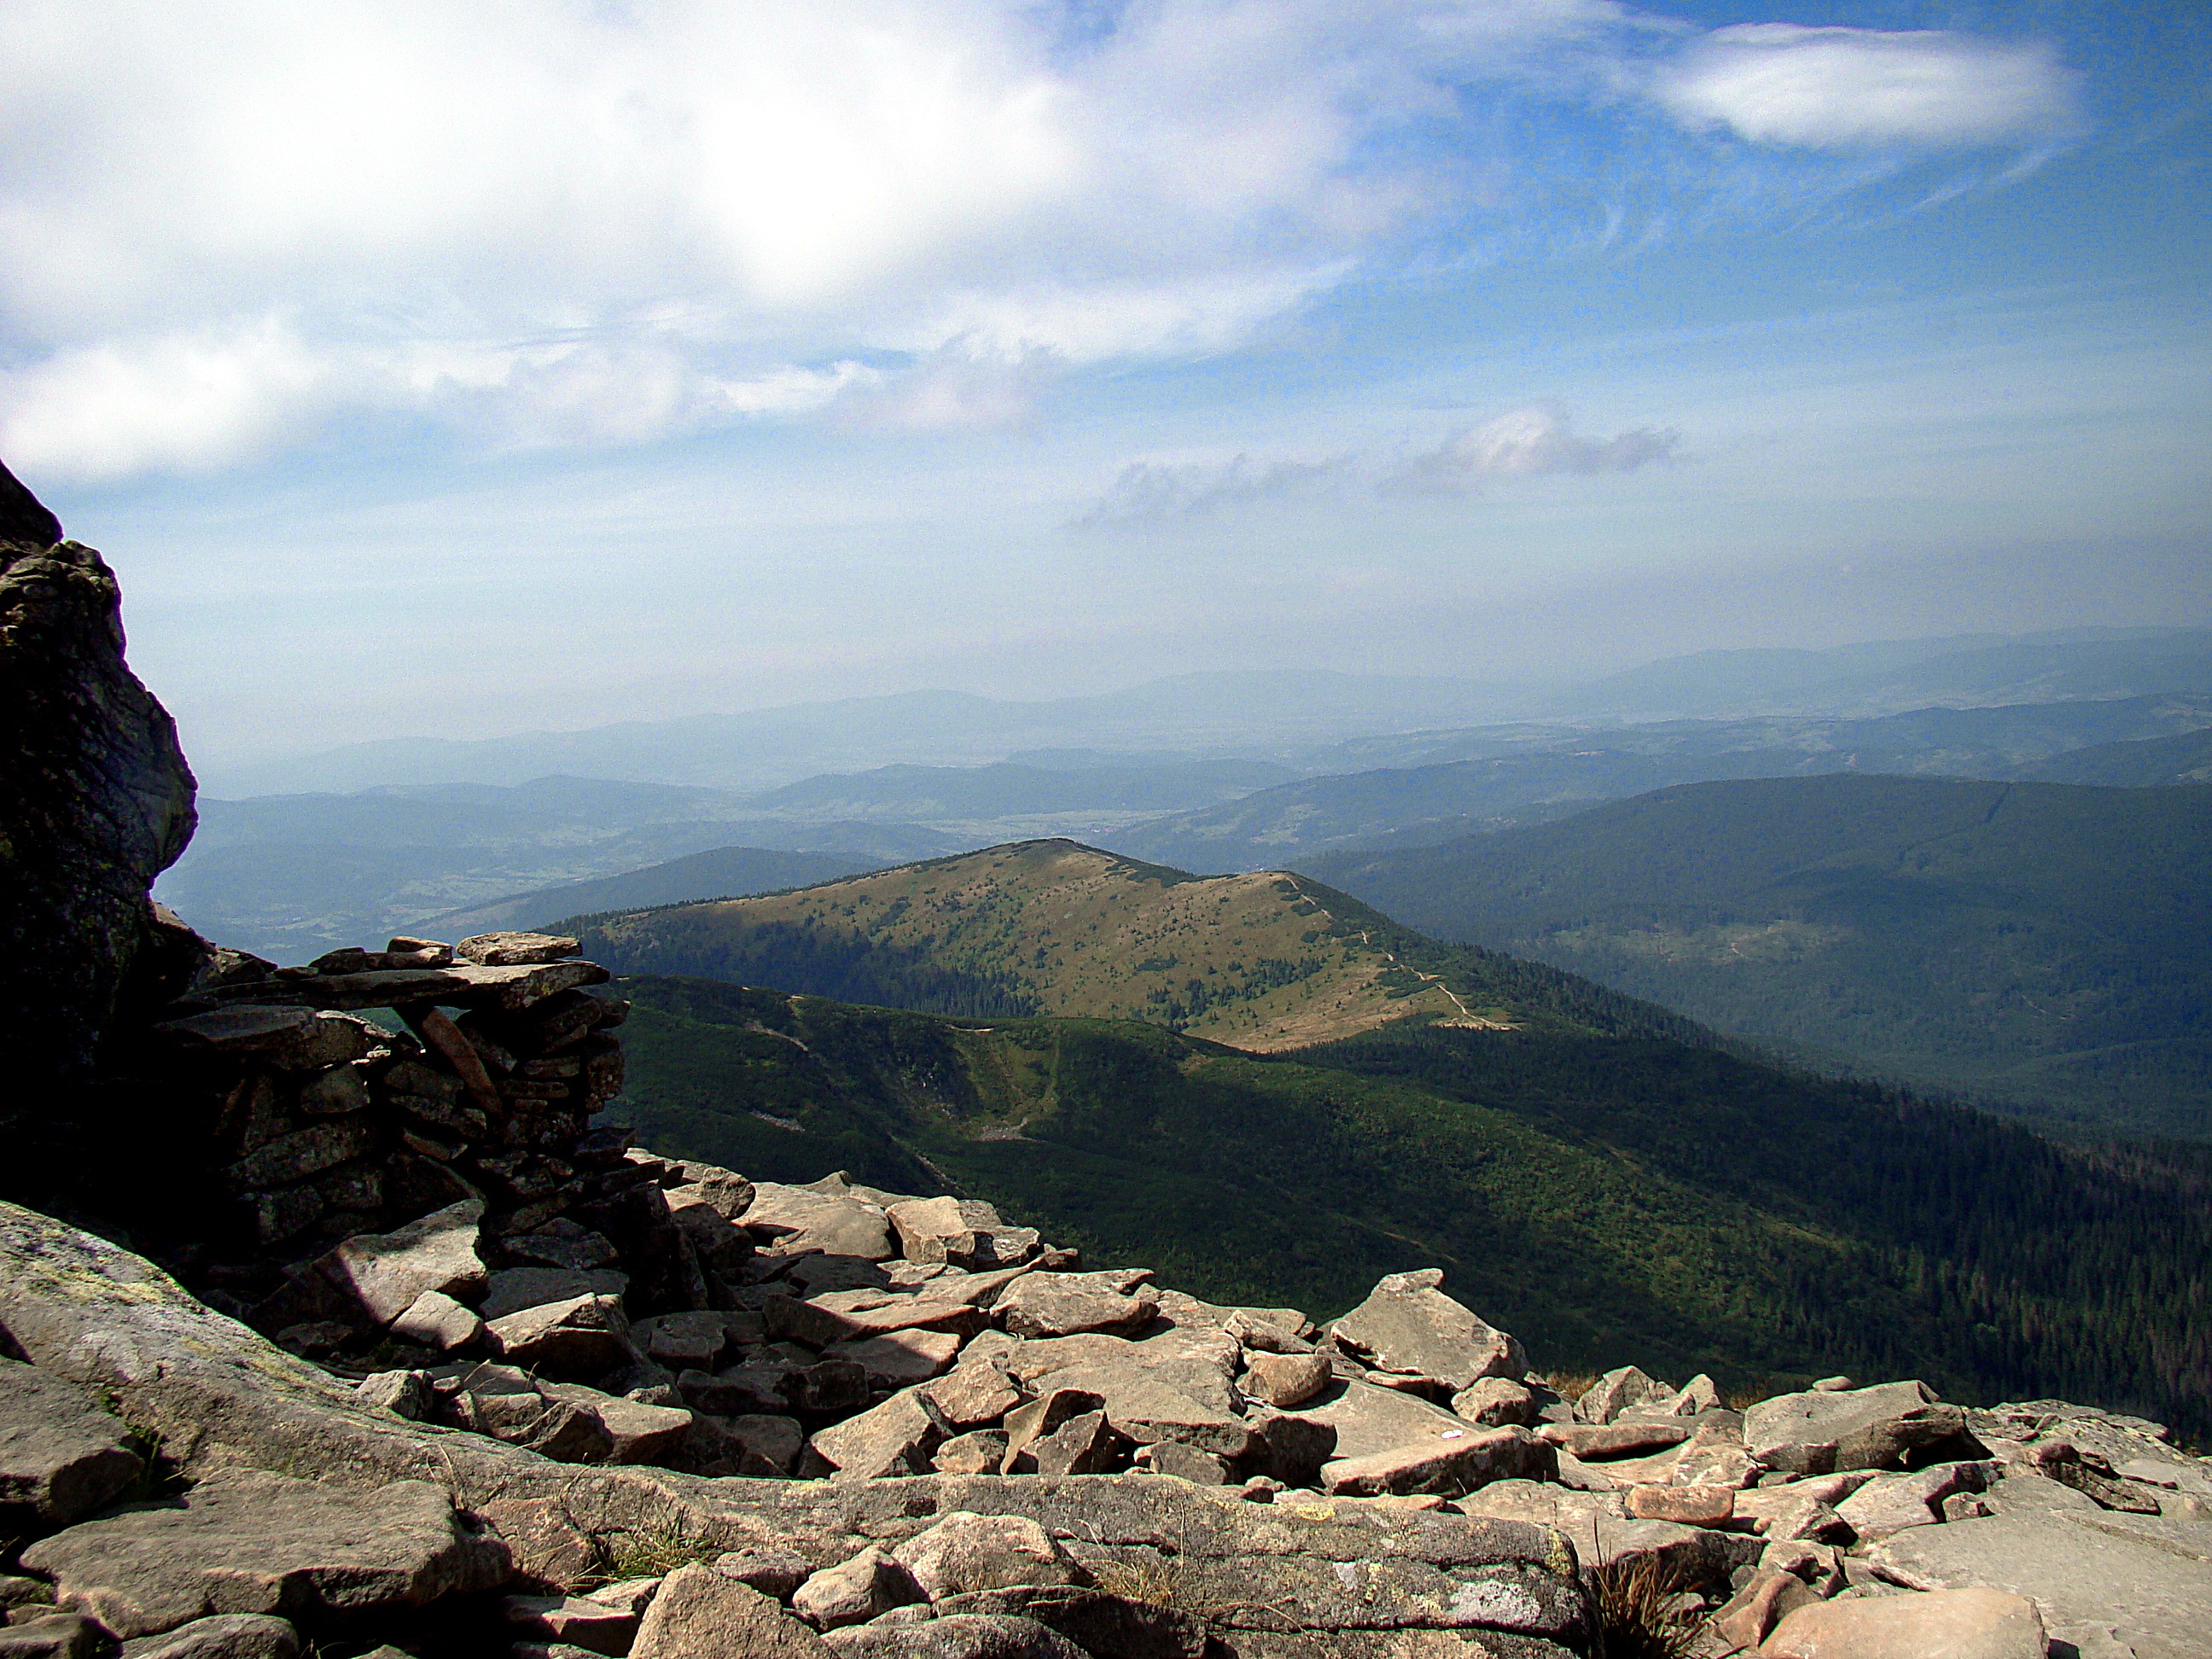
landscape, nature, rock, wilderness, walking, mountain, cloud, hiking, adventure, view, mountain range, ridge, summit, mountaineering, clouds, geology, sports, mountains, alps, backpacking, boulders, plateau, fell, top, the stones, landform, beskids, babia top, pass harrow, geographical feature, mountainous landforms